Describe the emotion expressed in this image:  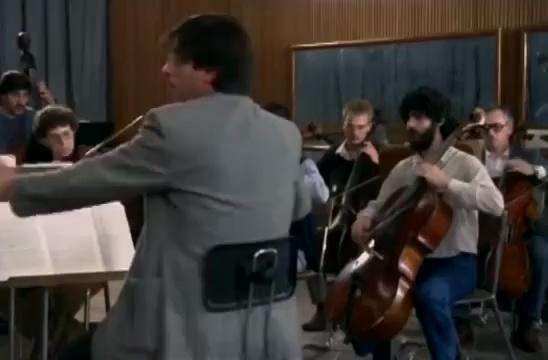
This person displays Pain, valence and arousal with high intensity.